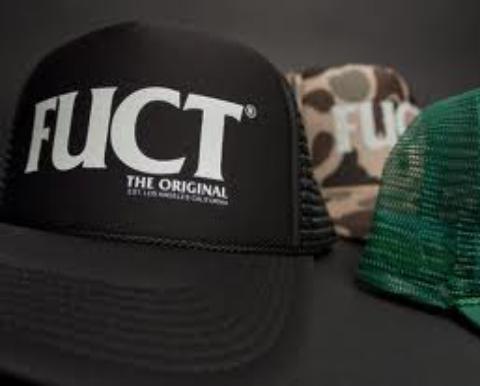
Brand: FUCT
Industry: Clothes